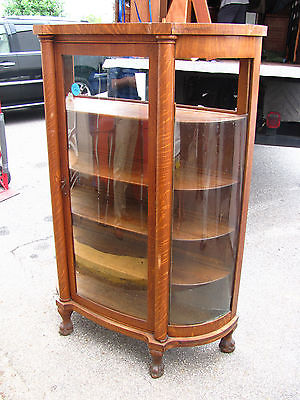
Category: cabinet